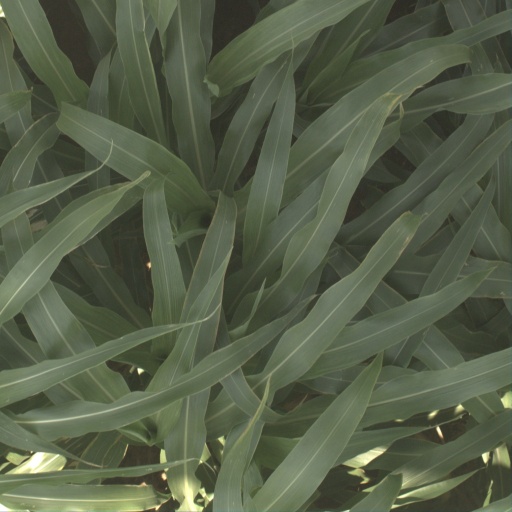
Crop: sorghum